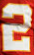
Number: 2